Battle of Gannoruwa

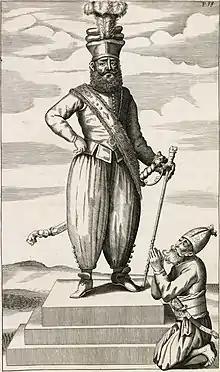
King Rajasinghe II, who led the Sinhalese army at the Battle of Gannoruwa.

The Portuguese first landed in Sri Lanka in 1505. The aim of the Portuguese was to capture the entire island. which was split into several kingdoms. By 1619, they were in control of the kingdoms of Kotte, Sitawaka, and Jaffna. Kandy was the only remaining kingdom under the native king's rule. The Portuguese attempted to capture Kandy in 1594, 1603, and 1630, but were defeated on all three occasions. In 1635, with the death of King Senarath, the kingdom was split into three parts. His son became the king of Kandy as Rajasinghe II, and Rajasinghe's cousins, Wijayapala and Kumarasinghe, were given control of the Matale and Uva areas. Rajasinghe, earlier known as "Maha Asthana", had fought against the Portuguese at the Battle of Randeniwela along with his father and cousins in 1630. Rajasinghe II began negotiations with the Dutch to get their help in defeating the Portuguese. As a result of this, the Portuguese hastened their attempts to capture Kandy. Diogo de Melo de Castro was the Portuguese Captain General in Colombo, having been appointed to that position in 1633.